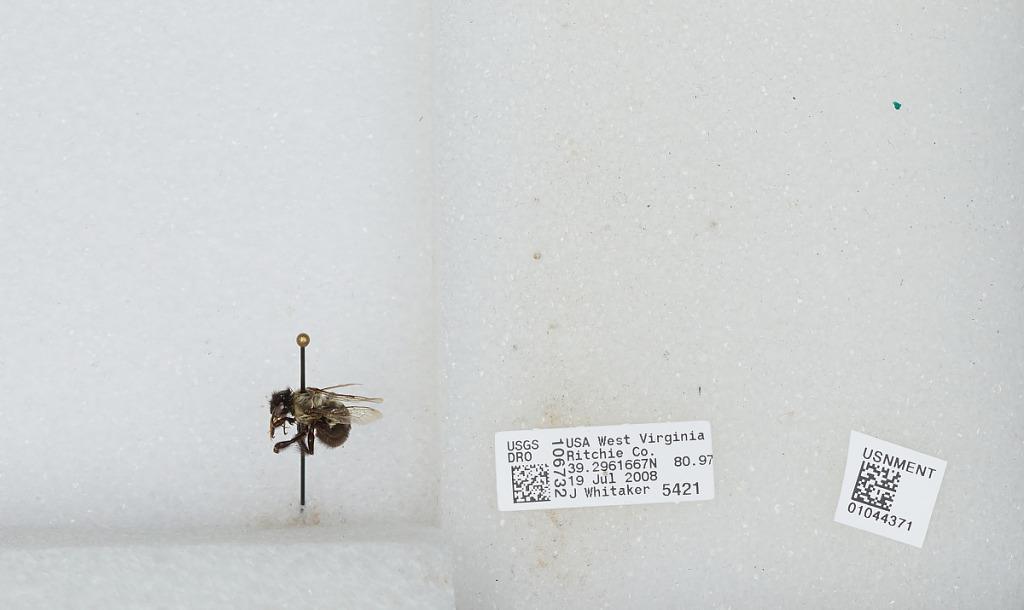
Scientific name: Bombus sp.
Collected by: J. Whitaker
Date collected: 2008-7-19
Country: United States
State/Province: West Virginia
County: Ritchie
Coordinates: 39.2962, -80.97